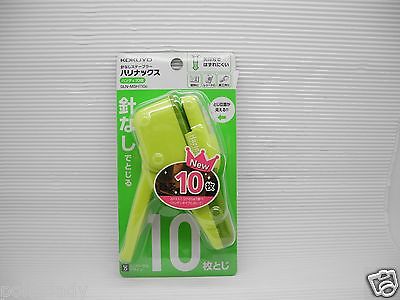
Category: stapler